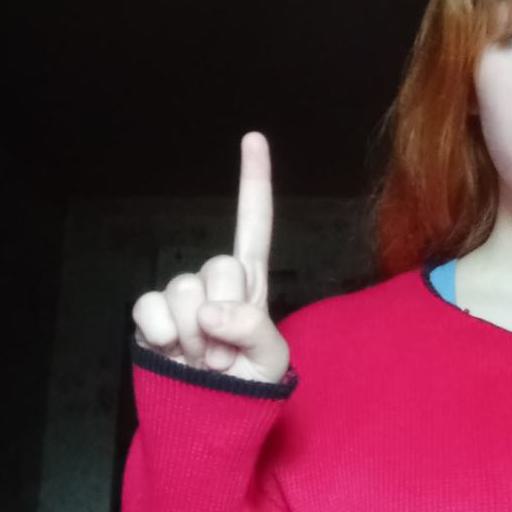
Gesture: one